Diplomaniacs

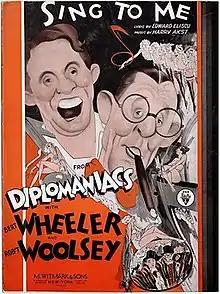
Theatrical release poster

Diplomaniacs is a 1933 American pre-Code comedy film starring Wheeler and Woolsey. The film in noted for its absurdist political satire, somewhat in the manner of "Million Dollar Legs" or "Duck Soup", both of which were released within a year of "Diplomaniacs".